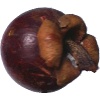
Label: Mangostan 1